Agustín de Luque y Coca

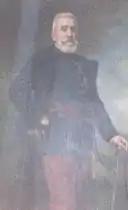

He fought in the Third Carlist War and was stationed in Melilla and Cuba during the Spanish-American War, where he was promoted to major general.